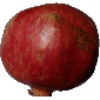
Label: pomegranate